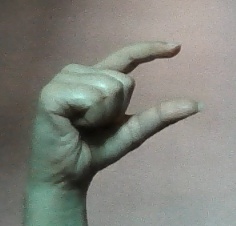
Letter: dal